Intercontinental and transoceanic fixed links

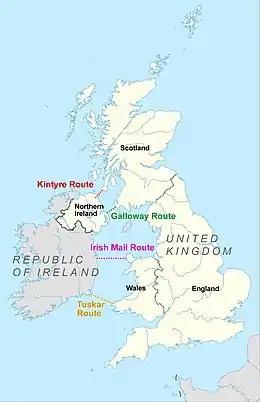
Proposed Irish Sea fixed crossings

In July 2009, the States of Jersey were considering the feasibility of building a tunnel between Jersey (a British Crown dependency) and Lower Normandy in France. There was a revival of the idea in 2018 and 2021. It was reported in the local media that a link between Jersey and the neighbouring island of Guernsey would cost £2.6 billion.